KERA (FM)

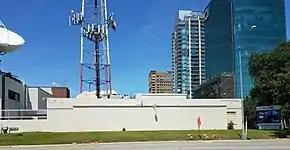
Site of KERA-FM's studios and offices, located just north of downtown Dallas. Co-owned stations KERA-TV and KKXT-FM are also located here.

In 1960, public television station KERA-TV was launched. Channel 13 had already been set aside by the Federal Communications Commission (FCC) for non-commercial broadcasting in Dallas. The call sign is said to represent a "new "era" in broadcasting." The Dallas Independent School District joined with the Area Educational Television Foundation to start the TV station. This group evolved into North Texas Public Broadcasting.